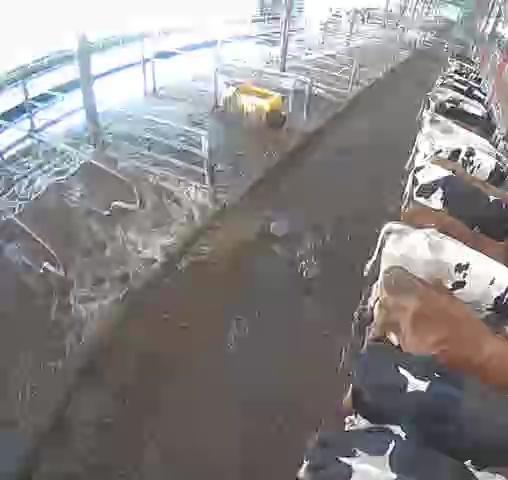
Number of cows: 11